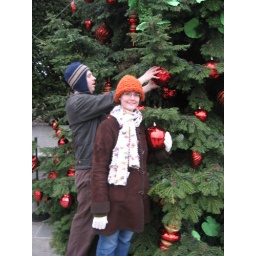
The fruit from this odd tree is especially shiny, but tastes like cut glass in your mouth.